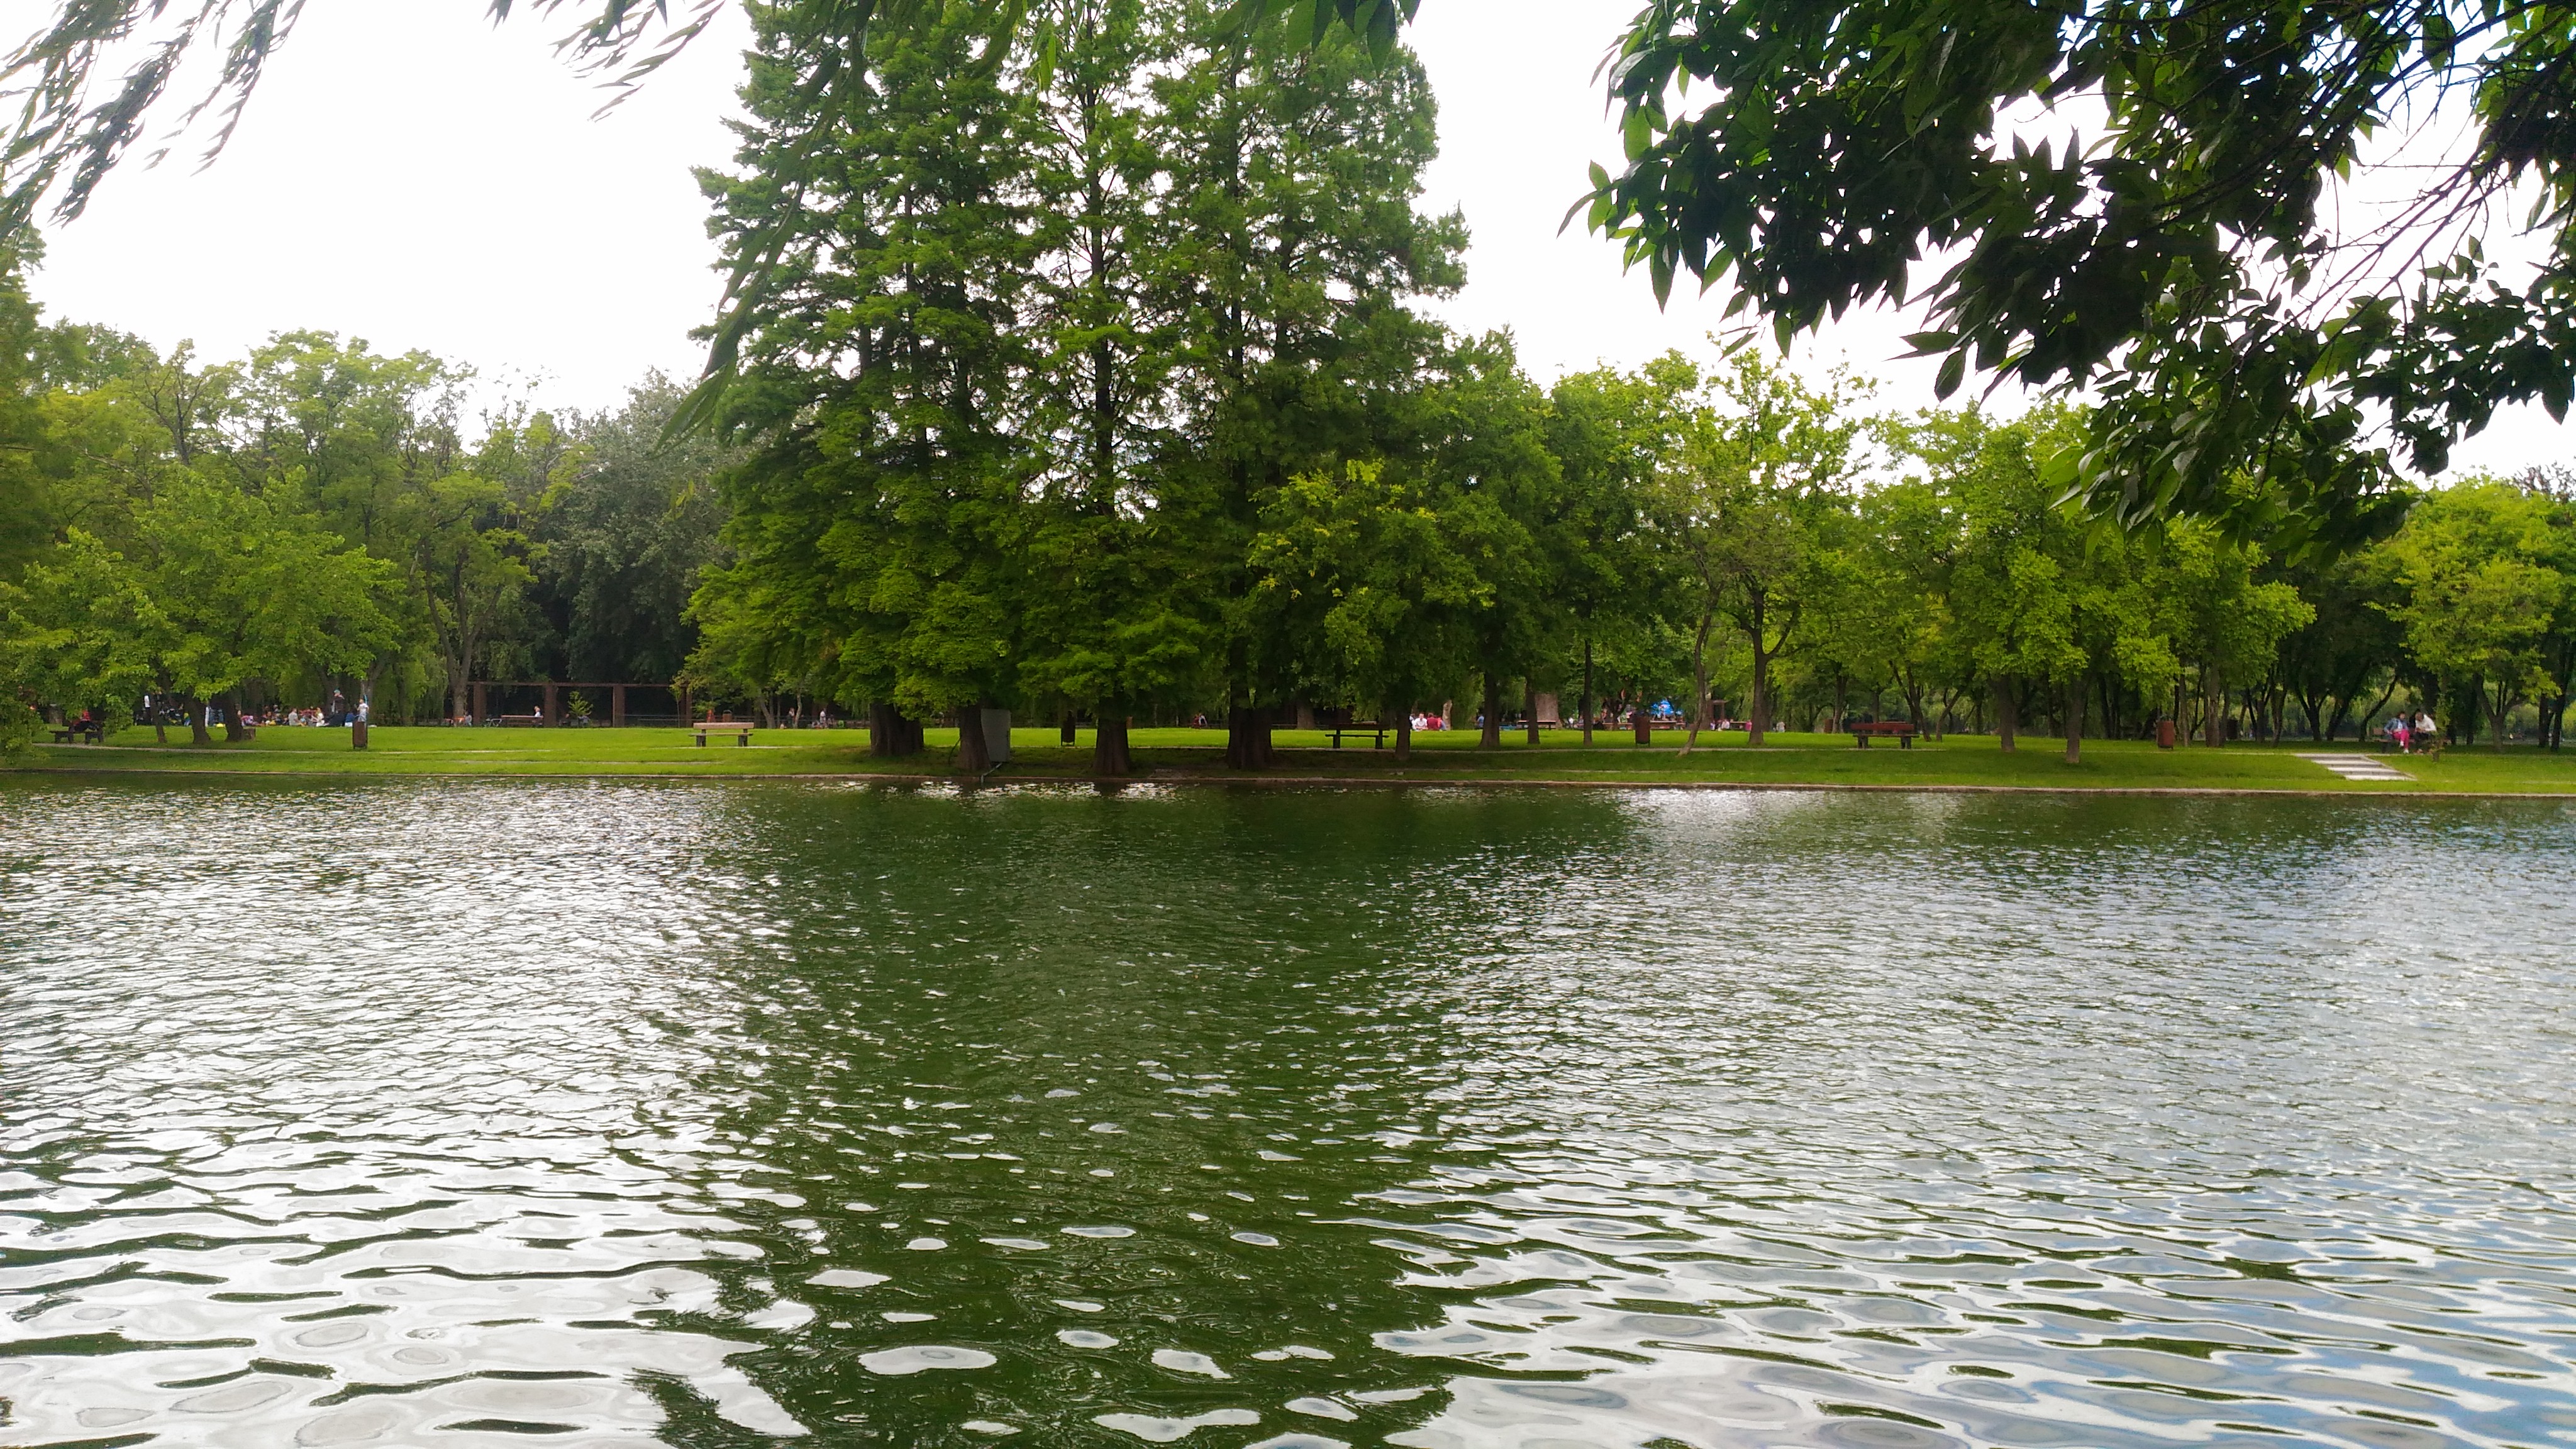
nature, water, waterway, body of water, tree, reflection, pond, lake, bank, water resources, nature reserve, reservoir, bayou, wetland, river, plant, sky, grass, lacustrine plain, park, floodplain, fish pond, riparian forest, recreation, canal, landscape, watercourse, reflecting pool, state park